John Simmons (painter)

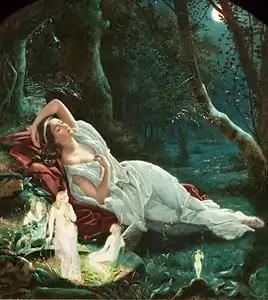
"Titania Sleeping in the Moonlight Protected by Her Fairies" (unknown date)

Simmons is best known as a specialist in painting female fairies, frequently nude. Bonhams auctioneers described his 1873 depiction of "A Midsummer Night's Dream" as "one of the finest and most ambitious examples." Interest in the fairy painting genre saw a revival in the 19th-century allowing observers of the imaginary world shown in the paintings a respite from the austerity of the Victorian way of life. The majority of Simmons' paintings are simple and generally portray one or two main figures set within a framework of foliage; Titania was frequently a subject of his artwork, shown delicately draped in a variety of poses. According to Bonhams he portrays "the fairy queen as a paradigm of Victorian female beauty" adding "Using the winding flowers and convolvulus as a decorative motif, Simmons romantically frames the central figures, creating a stage in which their narrative can play out. Blurring the boundaries between reality and dreams, he creates a poetical vision of Shakespeare's play".